Billy Hamilton (baseball, born 1990)

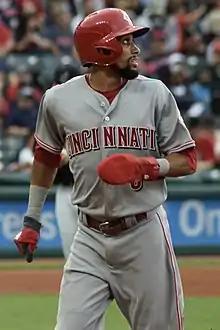
Hamilton with the Cincinnati Reds in 2017

The Reds promoted Hamilton to the major leagues on September 2, 2013, and made his debut on September 3 against the St. Louis Cardinals as a pinch runner for Ryan Ludwick. He stole second base off Yadier Molina, and came around to score on a Todd Frazier double. Hamilton appeared in four major league games as a pinch runner until September 10 when, in the seventh inning, he replaced Shin-Soo Choo in center field and also made his batting debut, going 0-for-2 in a loss at home to the Chicago Cubs.